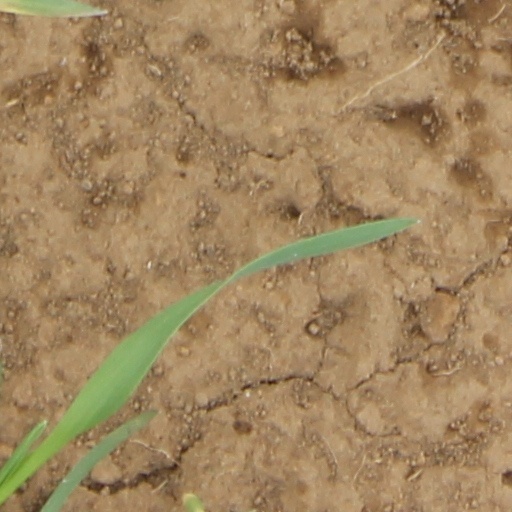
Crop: wheat